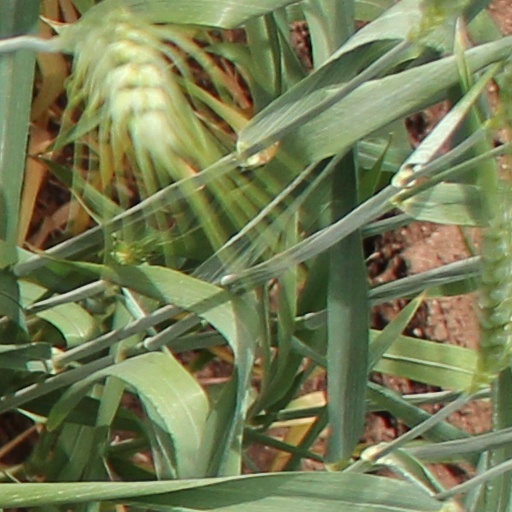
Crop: wheat